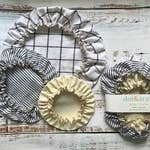
Reusable Fabric Bowl Covers- set of three
This is our newest set of bowl covers, in three sizes- perfect for making bread, covering a salad to be served later, cookies to bring to a neighbor, a small bowl of nuts. Also great as a kombucha cover. The large also fits over a casserole dish. Made from a linen cotton blend. Available in classic and bold Set of 3 includes (1) 8" bowl covers, (1) 11" bowl cover, and (1) 14" bowl cover.
Brand: Dot and Army
Category: Home & Garden > Kitchen & Dining > Food Storage > Food Container Covers